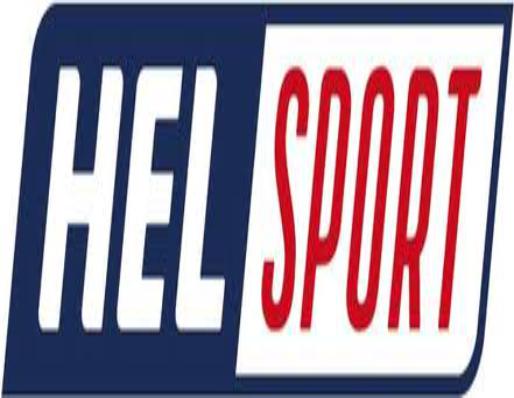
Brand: Helsport
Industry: Clothes